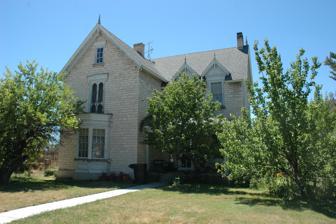
Building: Greaves-Deakin House
Country: United States of America
Year built: 1875
United States historic place Greaves-Deakin House U.S. National Register of Historic Places The house in 2011 Show map of Utah Show map of the United States Location 118 South Main Street, Ephraim, Utah Coordinates 39°21′27″N 111°35′13″W / 39.35750°N 111.58694°W / 39.35750; -111.58694 ( Greaves-Deakin House ) Area less than one acre Built 1875 ( 1875 ) Architectural style Greek Revival, Gothic Revival, Vernacular NRHP reference No. 80003942 Added to NRHP October 3, 1980 The Greaves-Deakin House is a historic two-story house in Ephraim, Utah . It was built in 1875 by Peter Greaves, a native of Paterson, New Jersey who converted to the Church of Jesus Christ of Latter-day Saints with his family in the late 1840s and moved to Sanpete County in 1856. He became a landowner and the president of Andrews and Co., a shipping company based in Nephi , and he also served as a member of the Territorial Legislature from 1891 to 1896. The house was designed in the Greek Revival and Gothic Revival architectural styles. It was inherited by one of his daughters and son-in-law, William Price Deakin. It has been listed on the National Register of Historic Places since October 3, 1980. References